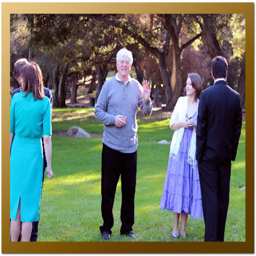
person directing traffic before the wedding